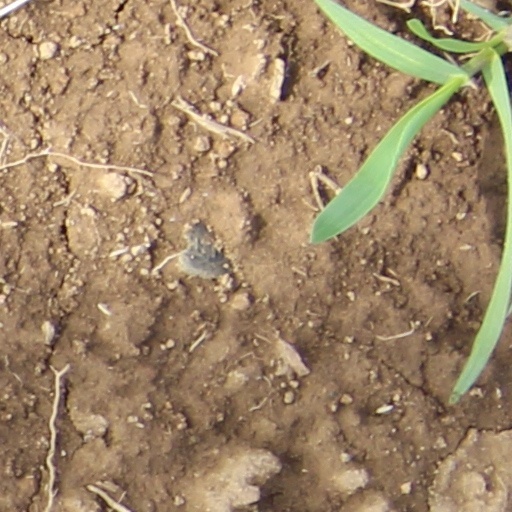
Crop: wheat